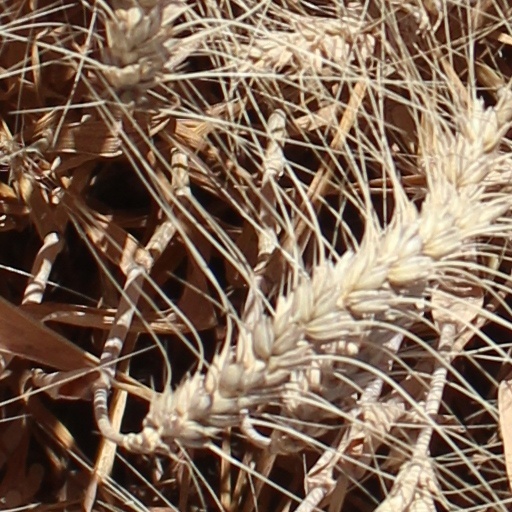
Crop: wheat